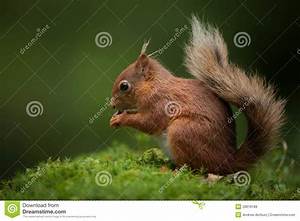
Label: squirrel